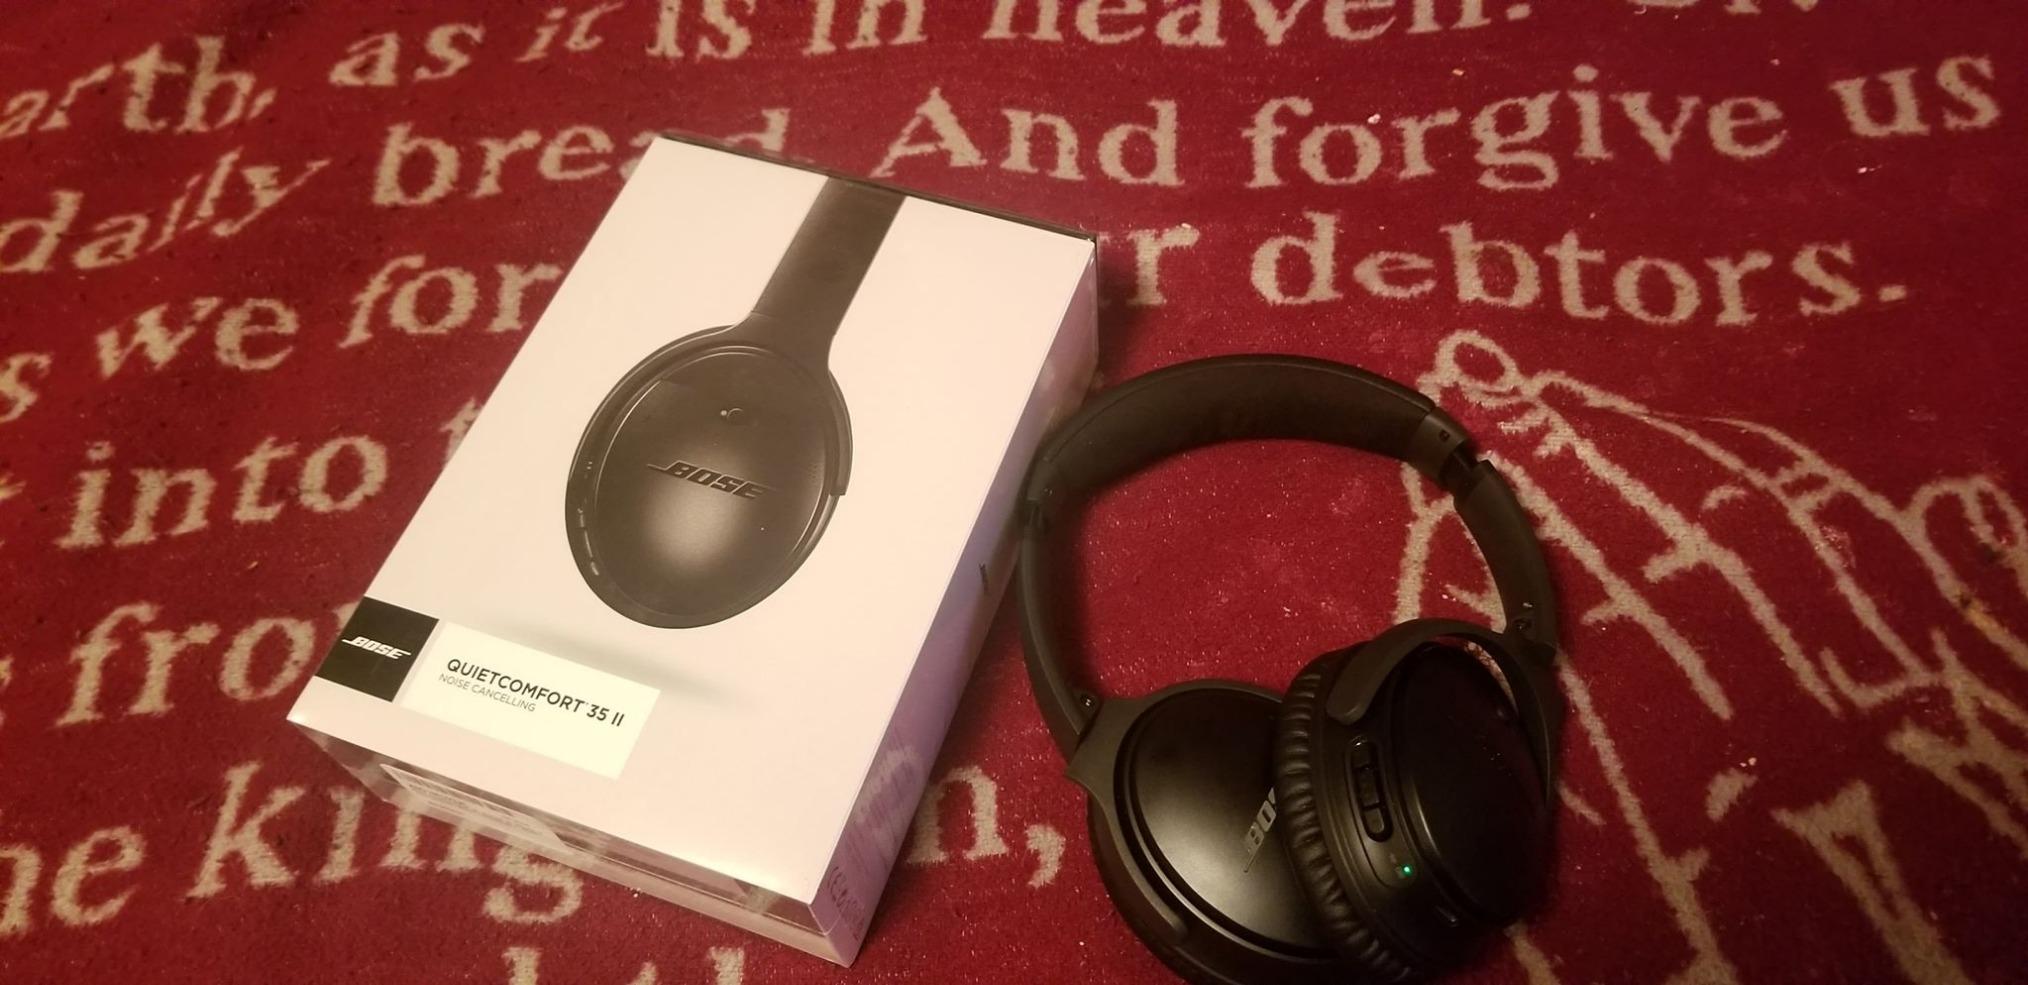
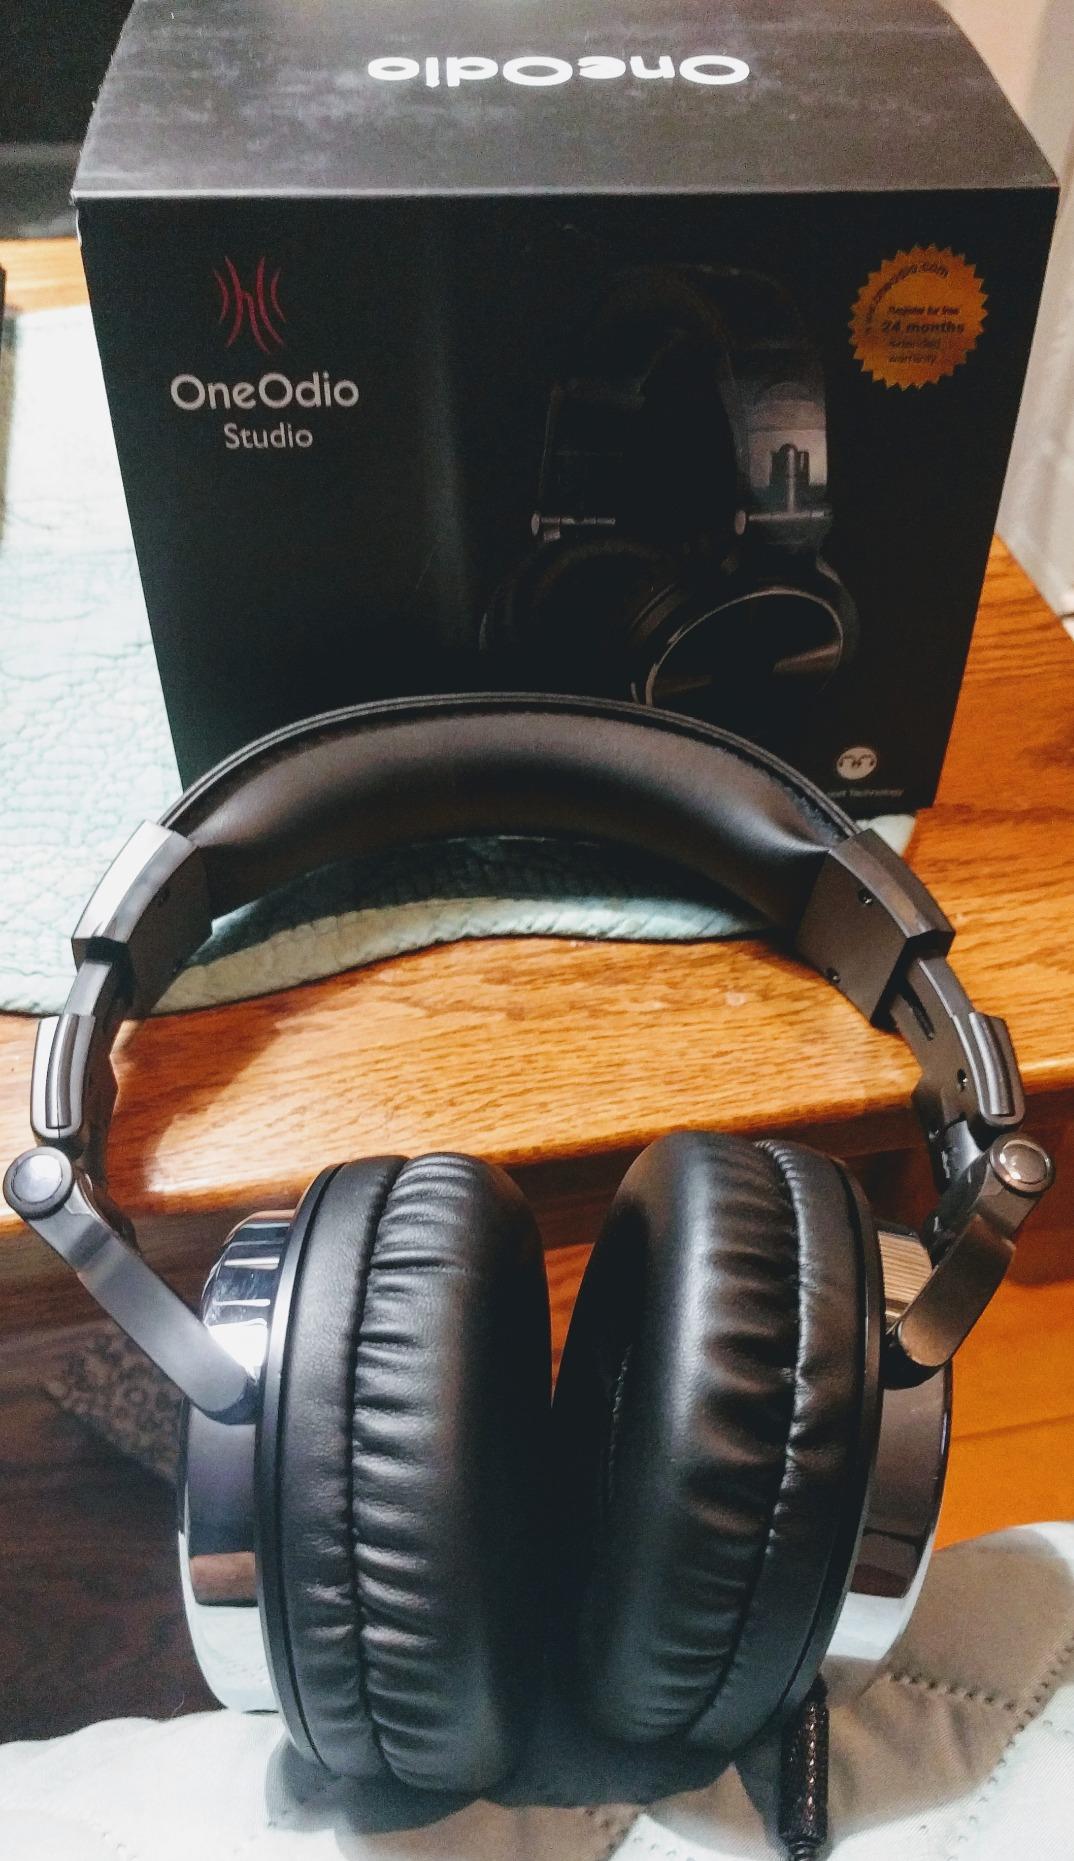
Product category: headphones
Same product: no